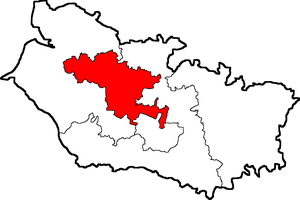
Première circonscription de la Somme depuis 2012
La première circonscription de la Somme est l'une des cinq circonscriptions législatives françaises que compte le département de la Somme situé en région Hauts-de-France.